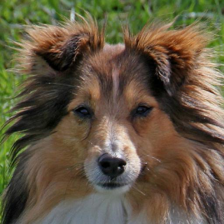
Label: animals